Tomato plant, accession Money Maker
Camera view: vertical (180 deg); turntable rotation: 210 degrees
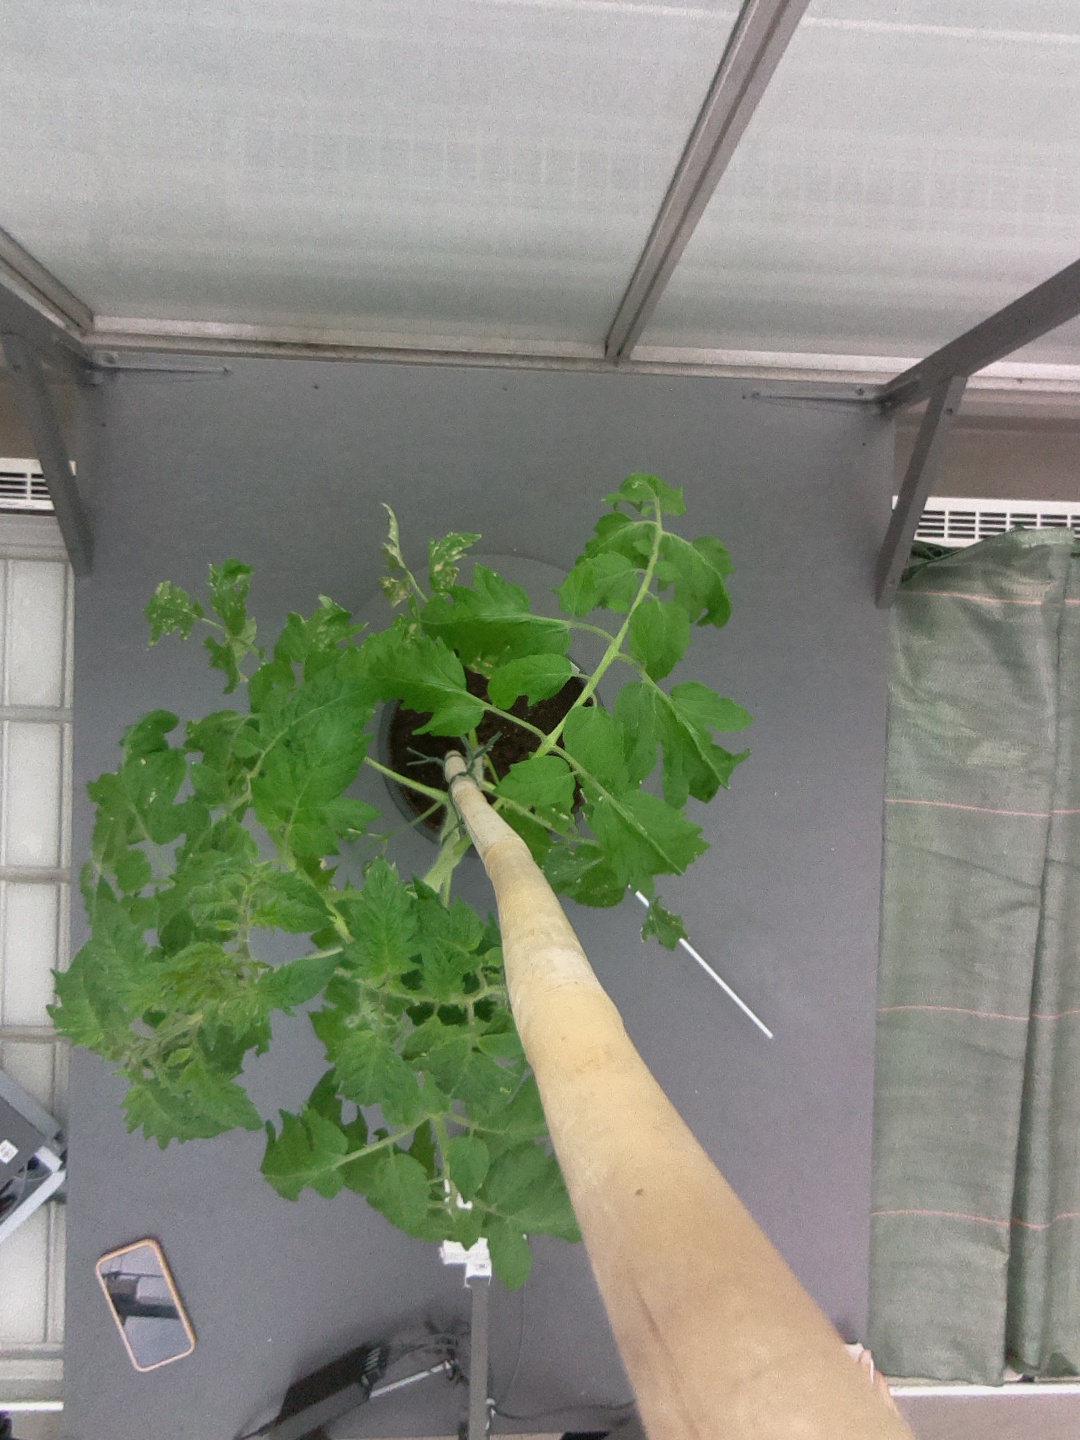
BBCH growth stage 60: First flowers open